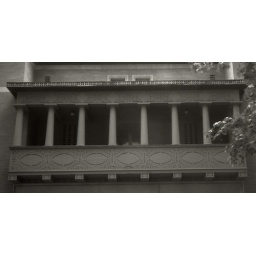
A building detail of another house that I could never afford in my life.